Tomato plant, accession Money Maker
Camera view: horizontal (90 deg, fisheye); turntable rotation: 330 degrees
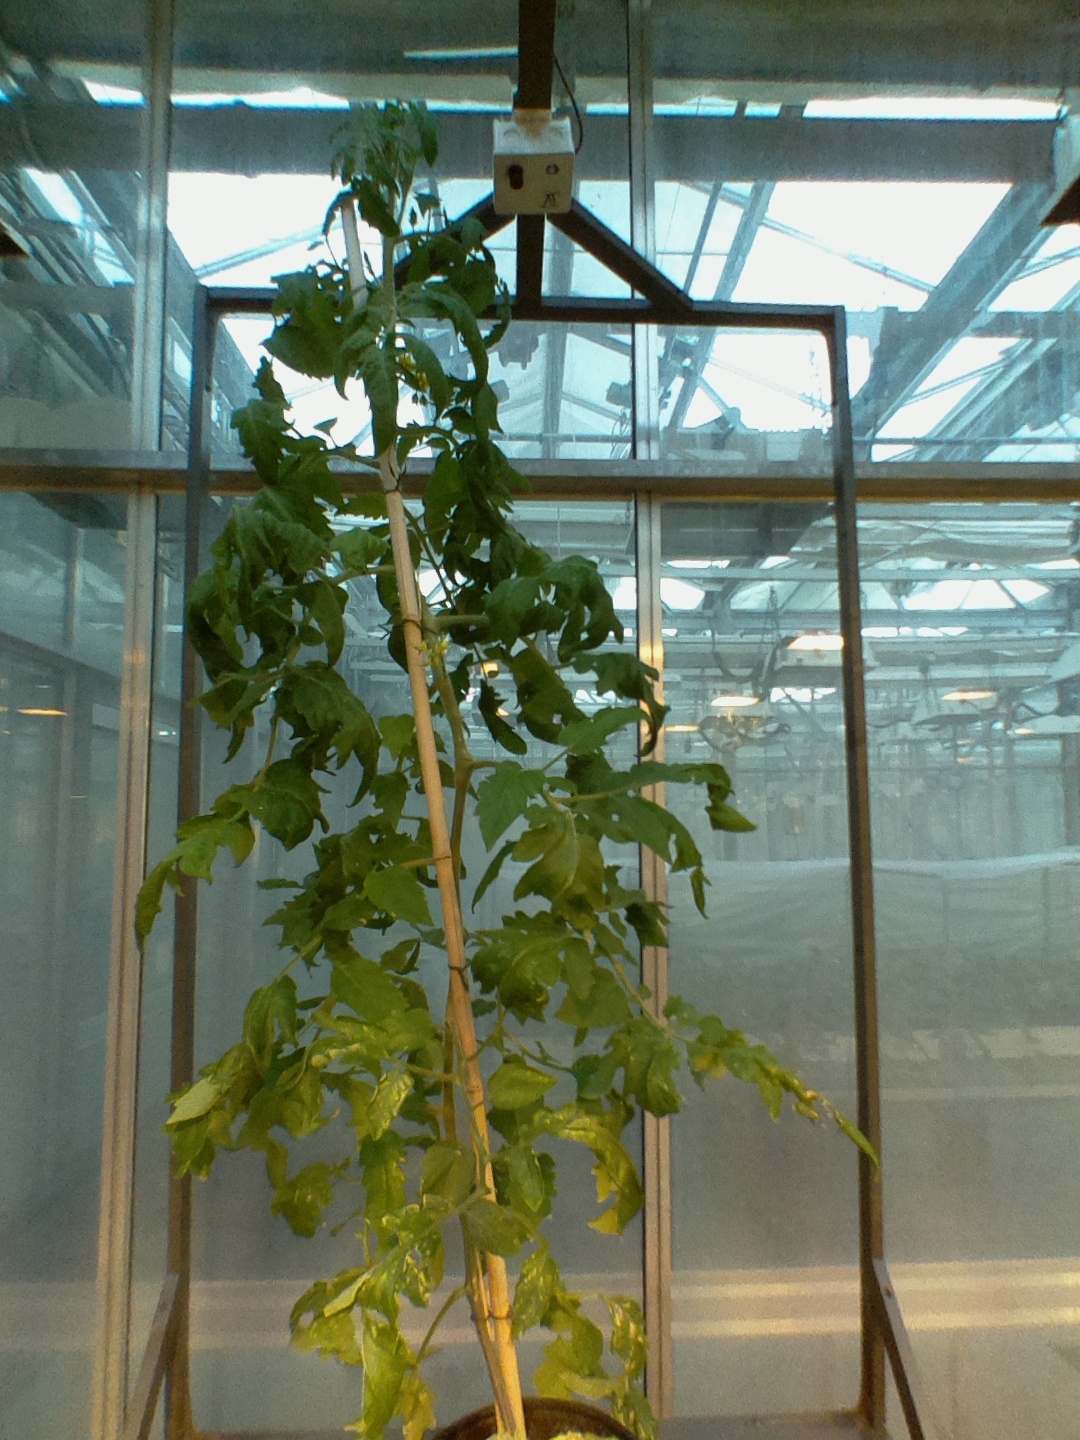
BBCH growth stage 68: Full flowering, 80%-90% of flowers open, more petals falling